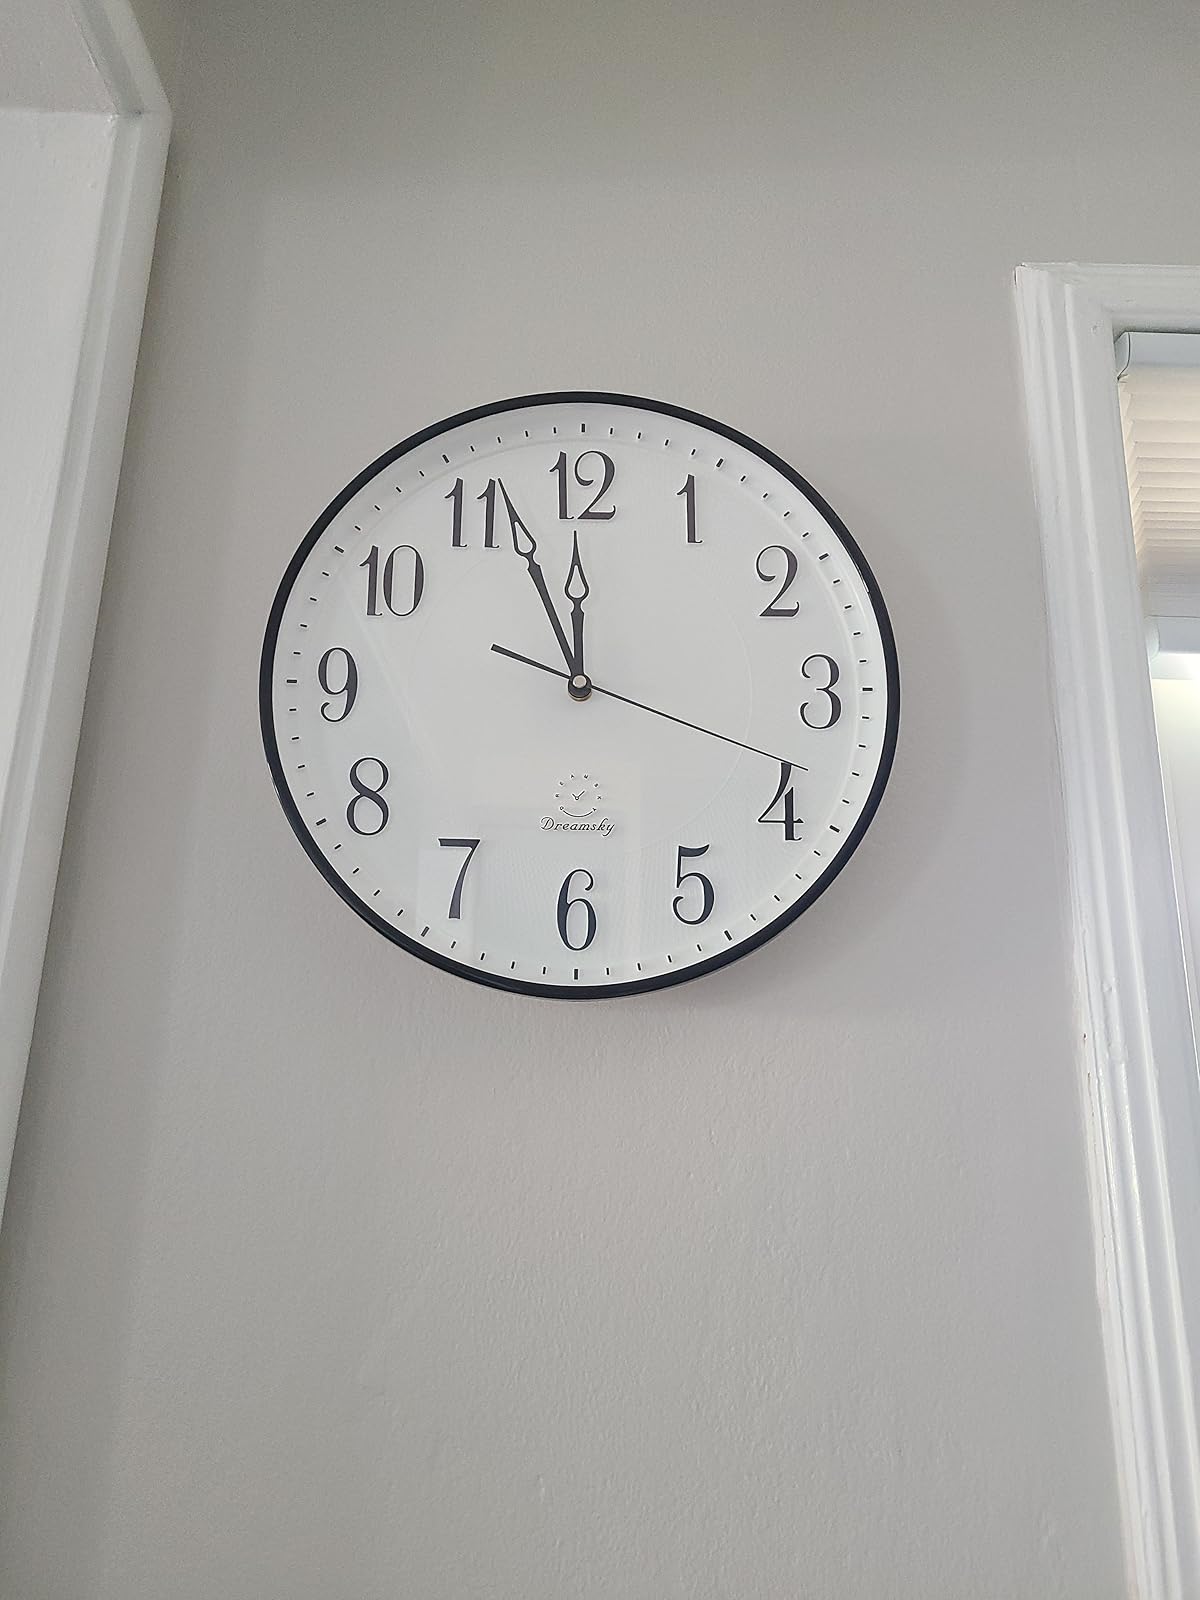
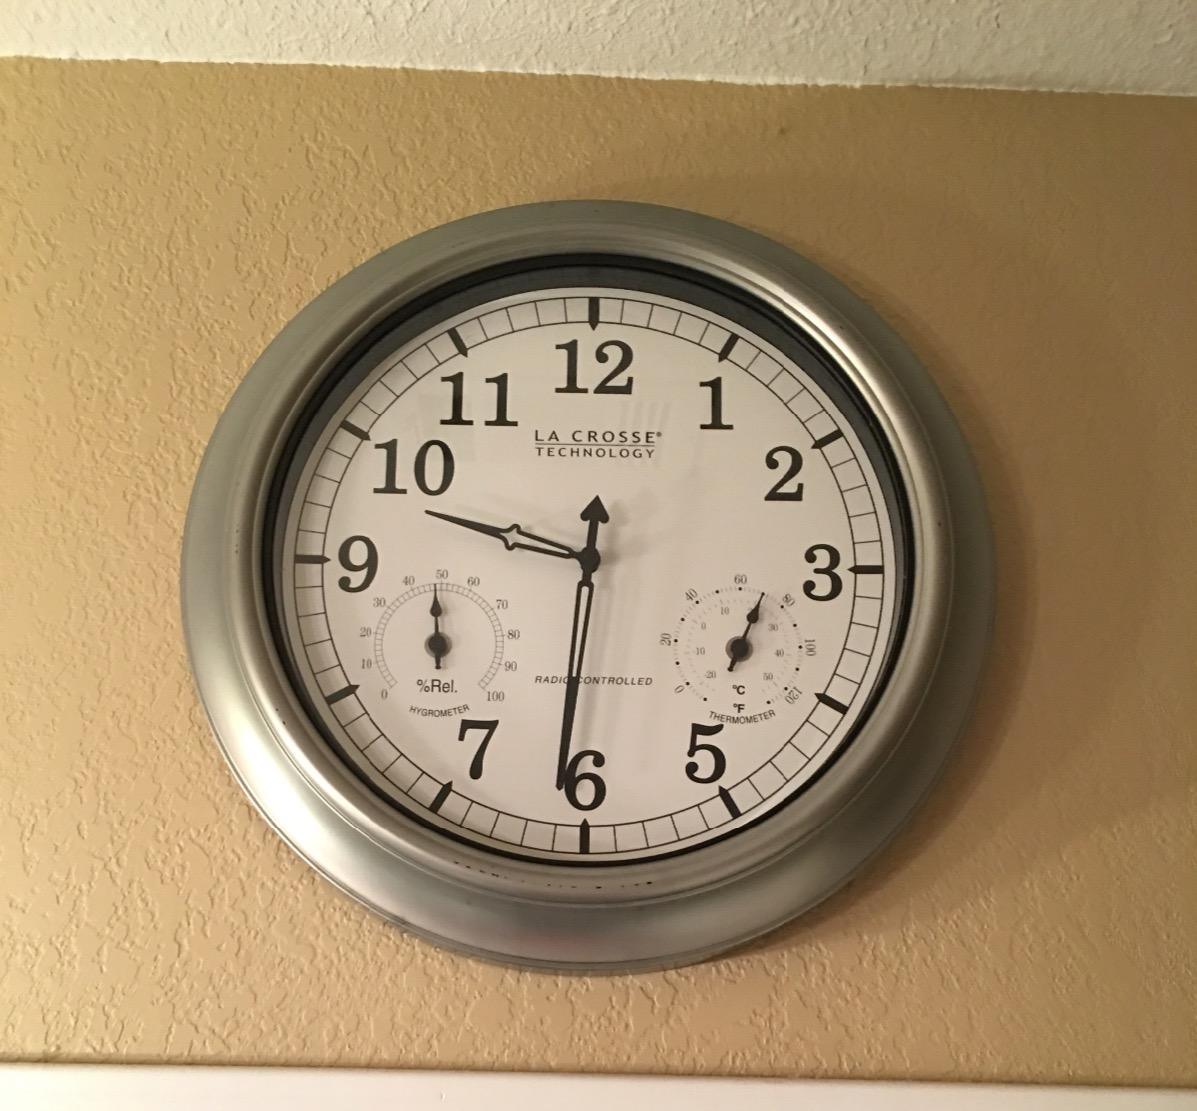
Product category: clock
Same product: no